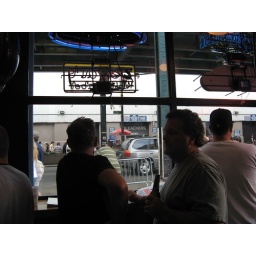
Yankee Stadium, 7/1/08 - Bleachers entrance as seen from within the Ball Park Bowling Alley bar across the street